Lý dynasty

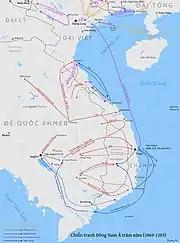
Wars fought between 1069–1203 by Đại Việt

Thần Tông's Empress Cảm Thánh became regency. Her lover Commandant Đỗ Anh Vũ (杜英武) would rise into power in the court. This was met with opposition from other mandarins and imperial members, who staged to arrest Đỗ Anh Vũ. However, by the empress's intervention, he was not killed but instead banished as a peasant. The empress dowager used her influence to restore the position for Anh Vũ, he was subsequently pardoned and took revenge on the people who tried to arrest him. The emperor unwillingly had to approve it and Anh Vũ's enemies were impeached then executed. Đỗ Anh Vũ died in 1158. Tô Hiến Thành (蘇憲誠), a relative of Anh Vũ, later become the chancellor. Different from his brother in law, Tô Hiến Thành was loyal to the Lý court, his skills and talents were proven in organizing successful military campaigns against the Thân Lợi and Ngưu Hống rebellions.